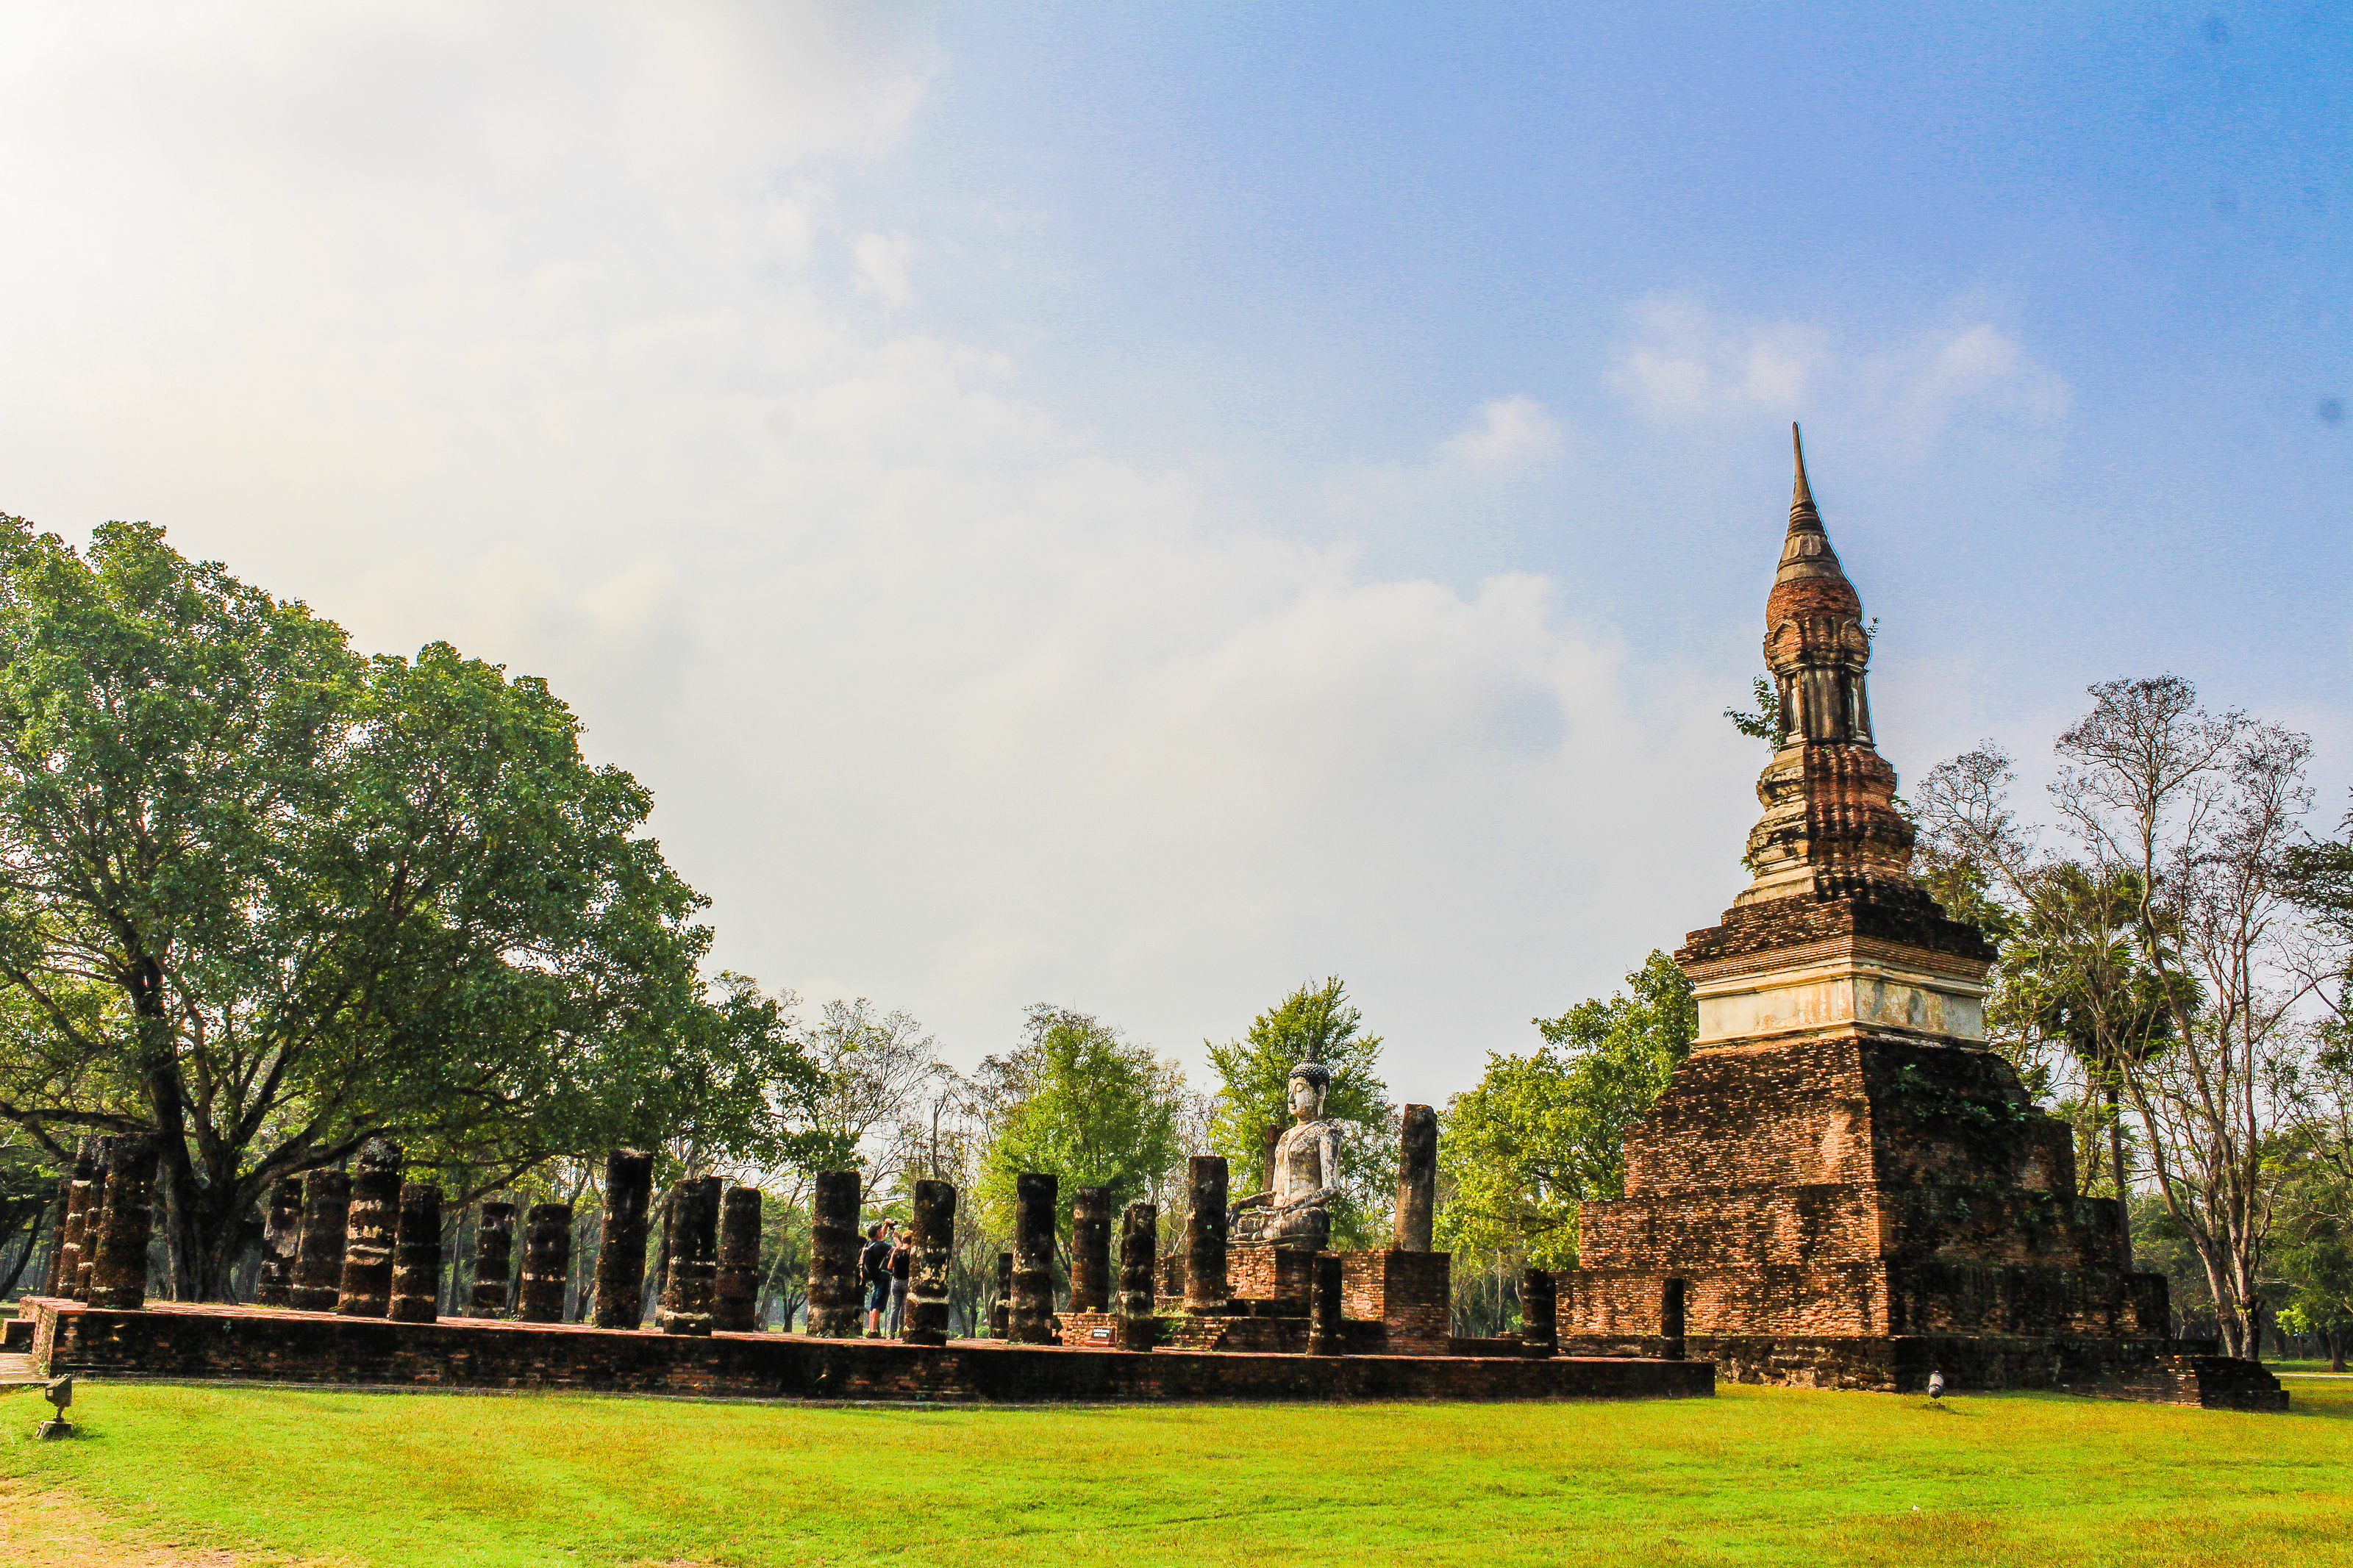
ancient, archeology, architecture, art, asia, buddha, buddhism, buddhist, civilization, cultural, culture, destination, east, famous, heritage, historical, history, landmark, meditation, old, pagoda, park, religion, ruin, scene, sculpture, seated, siam, site, southeast, statue, stone, sukhothai, symbols, temple, thai, thailand, thailand temple, tourism, tourist, traditional, travel, unesco, wat, worship, sky, historic site, place of worship, building, spire, tree, ruins, ancient history, tower, grass, tourist attraction, cloud, stupa, unesco world heritage site, archaeological site, hindu temple, national historic landmark, vacation